Liebmann Hersch

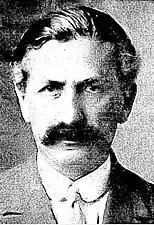

Pesach Liebmann Hersch (25 May 1882 – 9 June 1955), also Liebman Hersh, was a professor of demography and statistics at the University of Geneva, and an intellectual of the Jewish Labor Bund, whose pioneering work on Jewish migration achieved international recognition in the period after the First World War.